International Bryozoology Association

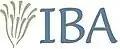
Official logo

The International Bryozoology Association (IBA) is a professional association with international membership specialising in research of the phylum Bryozoa.